Paris

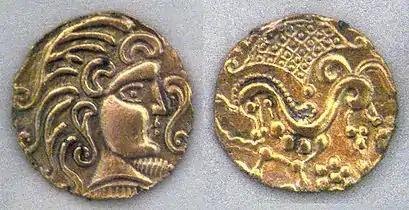
Gold coins minted by the Parisii, 1st century BC

Julius Caesar conquered the Paris Basin for the Roman Republic in 52 BC and began the Roman settlement on Paris's Left Bank. The Roman town was originally called Lutetia (more fully, "Lutetia Parisiorum", "Lutetia of the Parisii", modern French "Lutèce"). It became a prosperous city with a forum, baths, temples, theatres, and an amphitheatre.